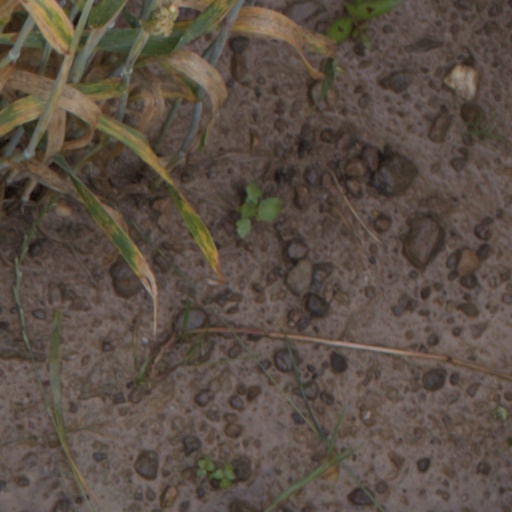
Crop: wheat